Edward Cornplanter

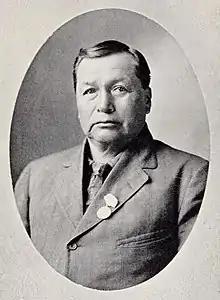
Edward Cornplanter

Edward Cornplanter or So-son-do-wa (1856–1918) was a chief of the Seneca people of the Iroquois Nation (Haudenosaunee) and a leading exponent of the Code of Handsome Lake ("Gai'wiio," also known as the Longhouse Religion).